Interplanetary spaceflight

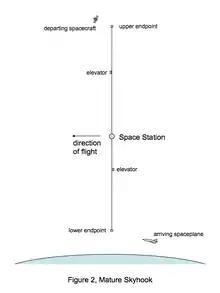
<a href="https%3A//skyhooksandspaceelevators.wordpress.com">Non-rotating skyhook

Electric propulsion systems use an external source such as a nuclear reactor or solar cells to generate electricity, which is then used to accelerate a chemically inert propellant to speeds far higher than achieved in a chemical rocket. Such drives produce feeble thrust, and are therefore unsuitable for quick maneuvers or for launching from the surface of a planet. But they are so economical in their use of